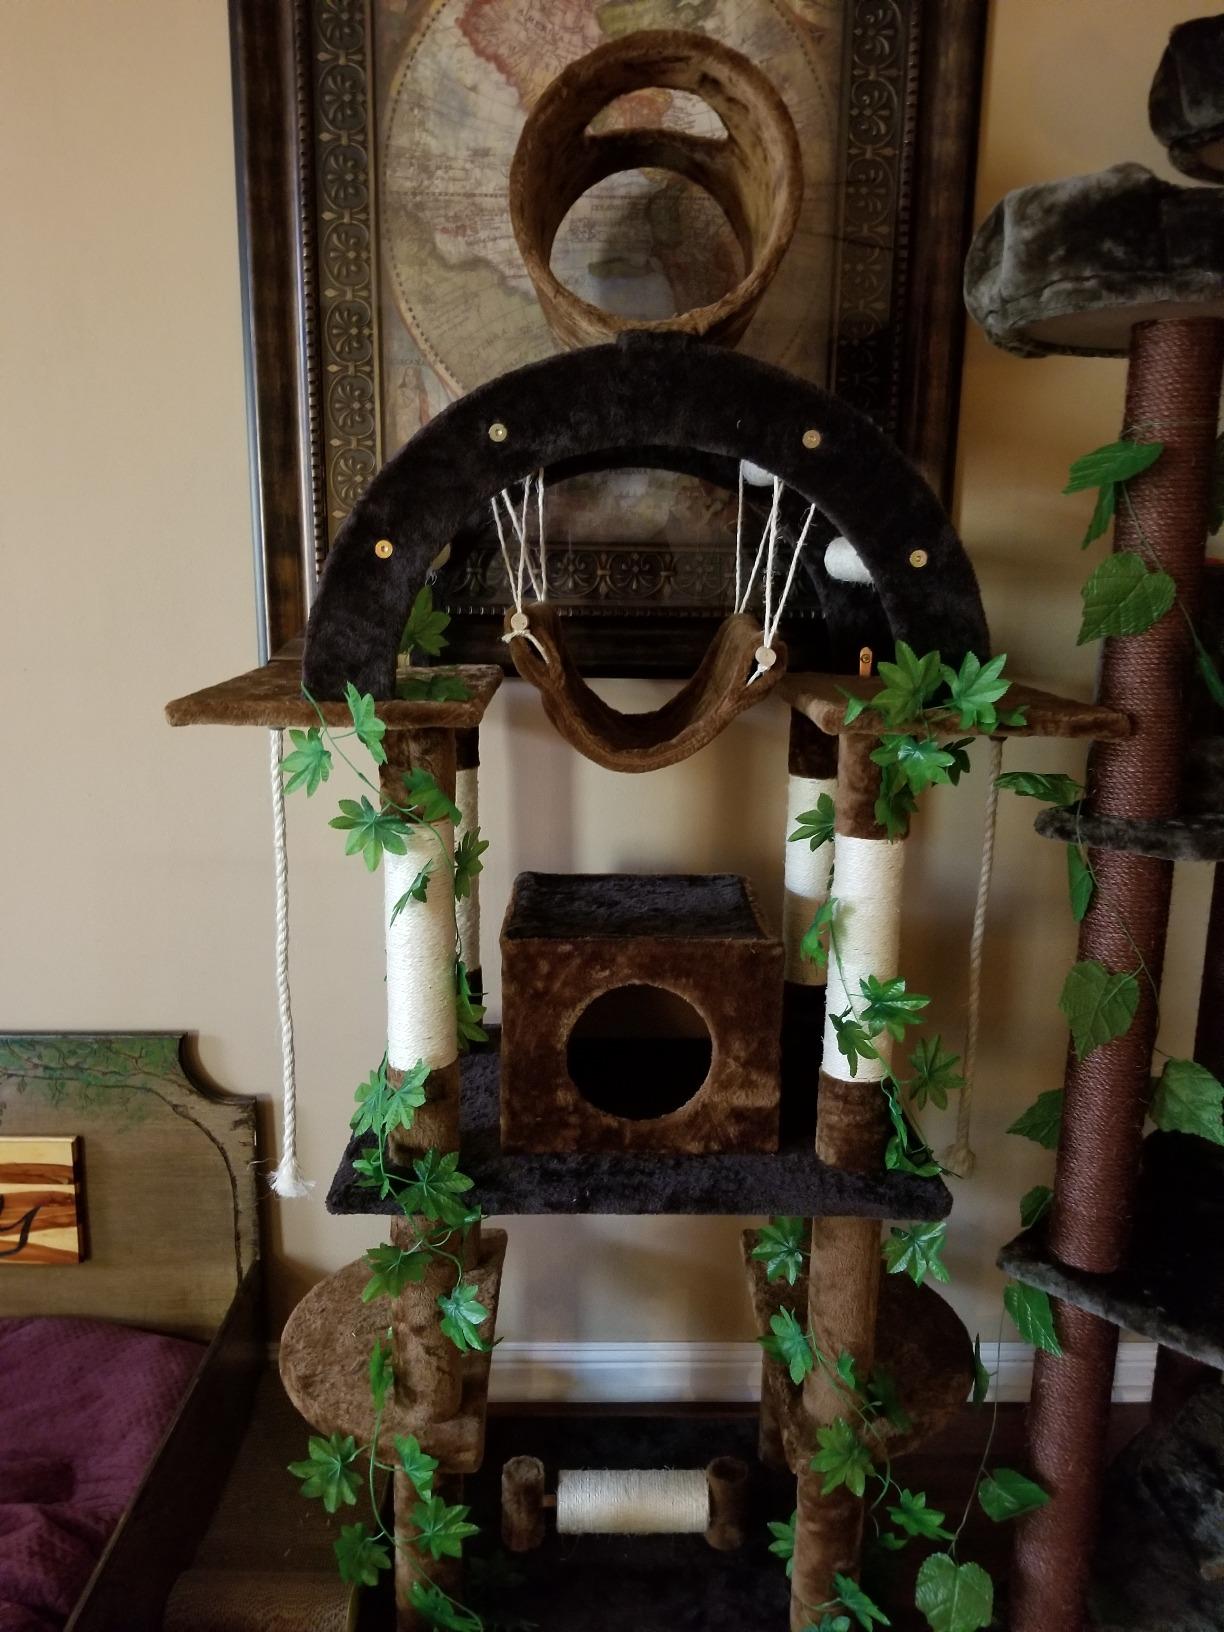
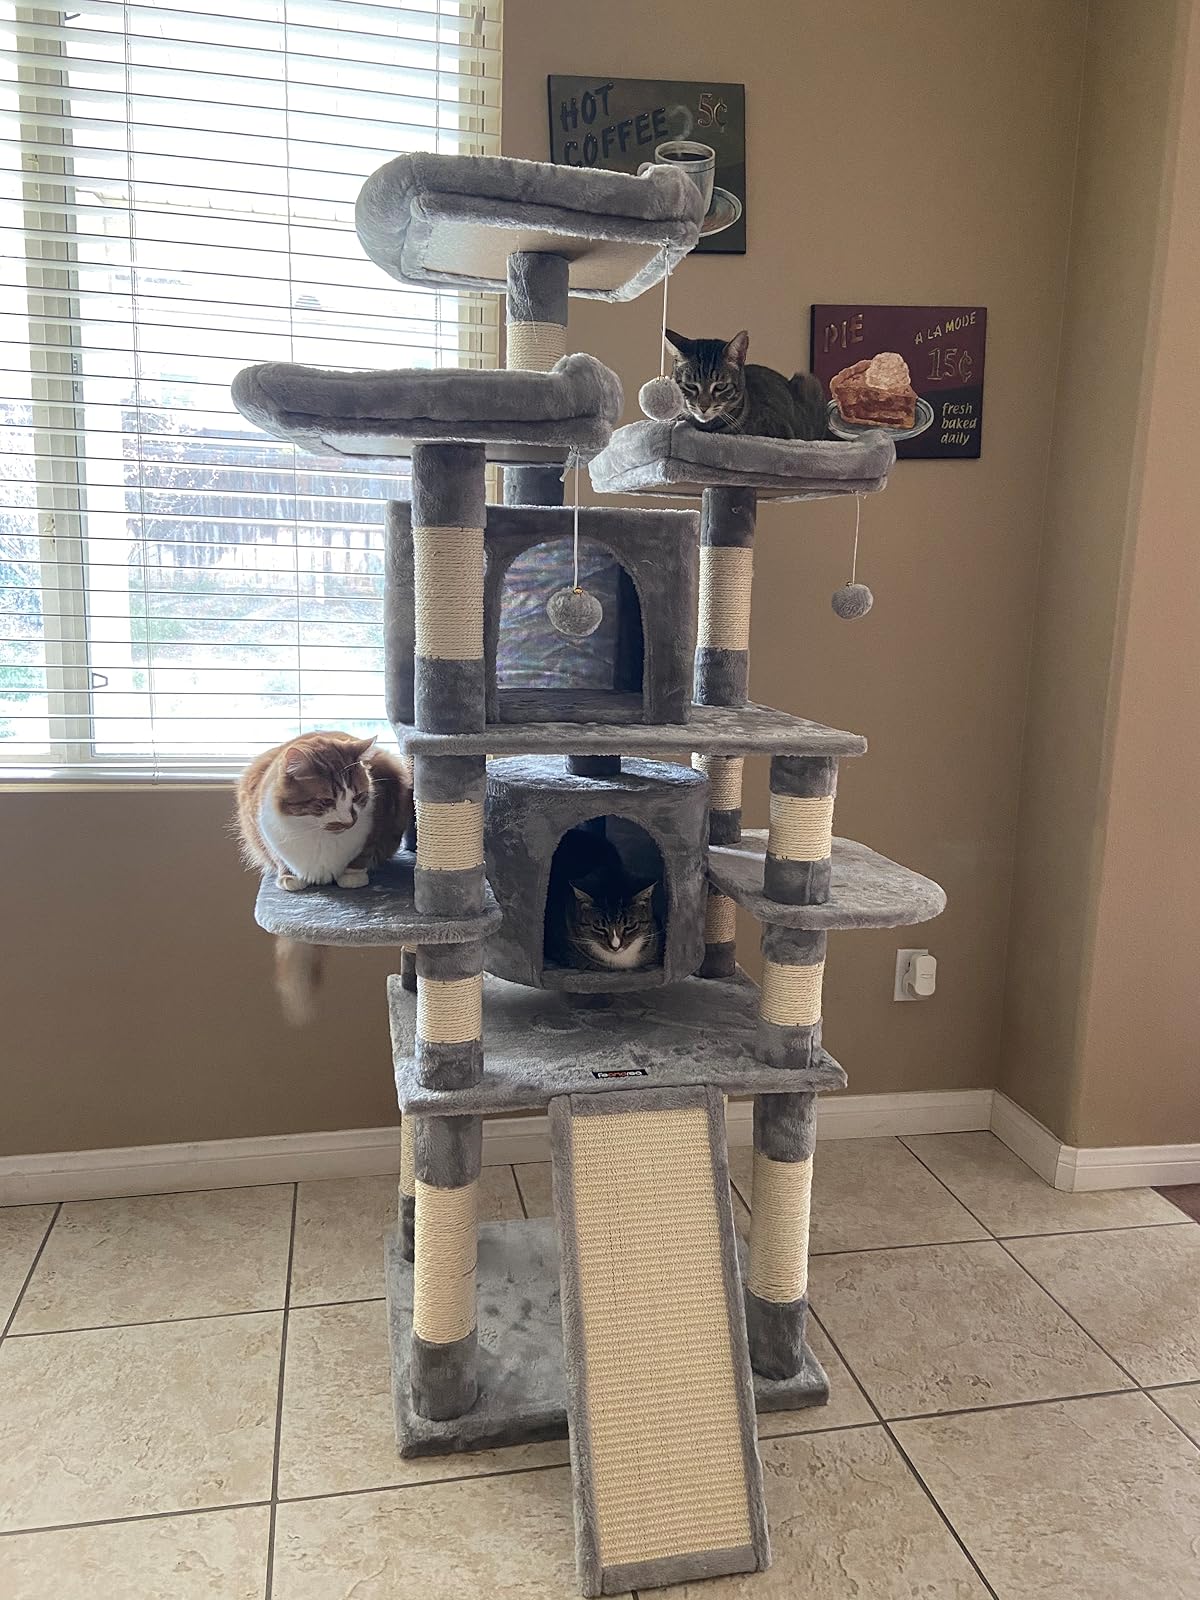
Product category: items_cat tree
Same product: no